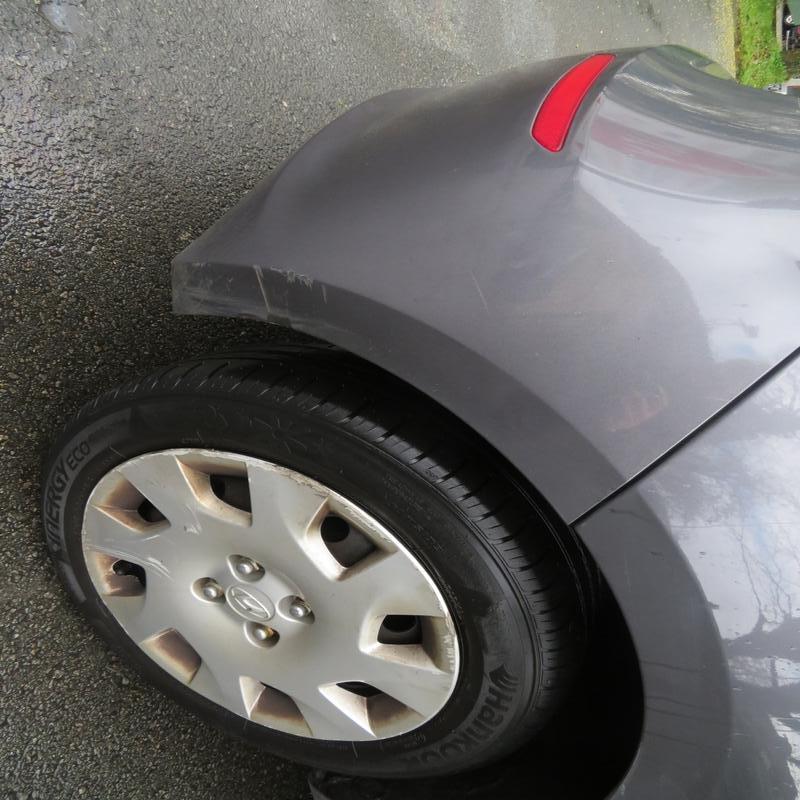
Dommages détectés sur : pare-choc arrière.
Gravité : mineur